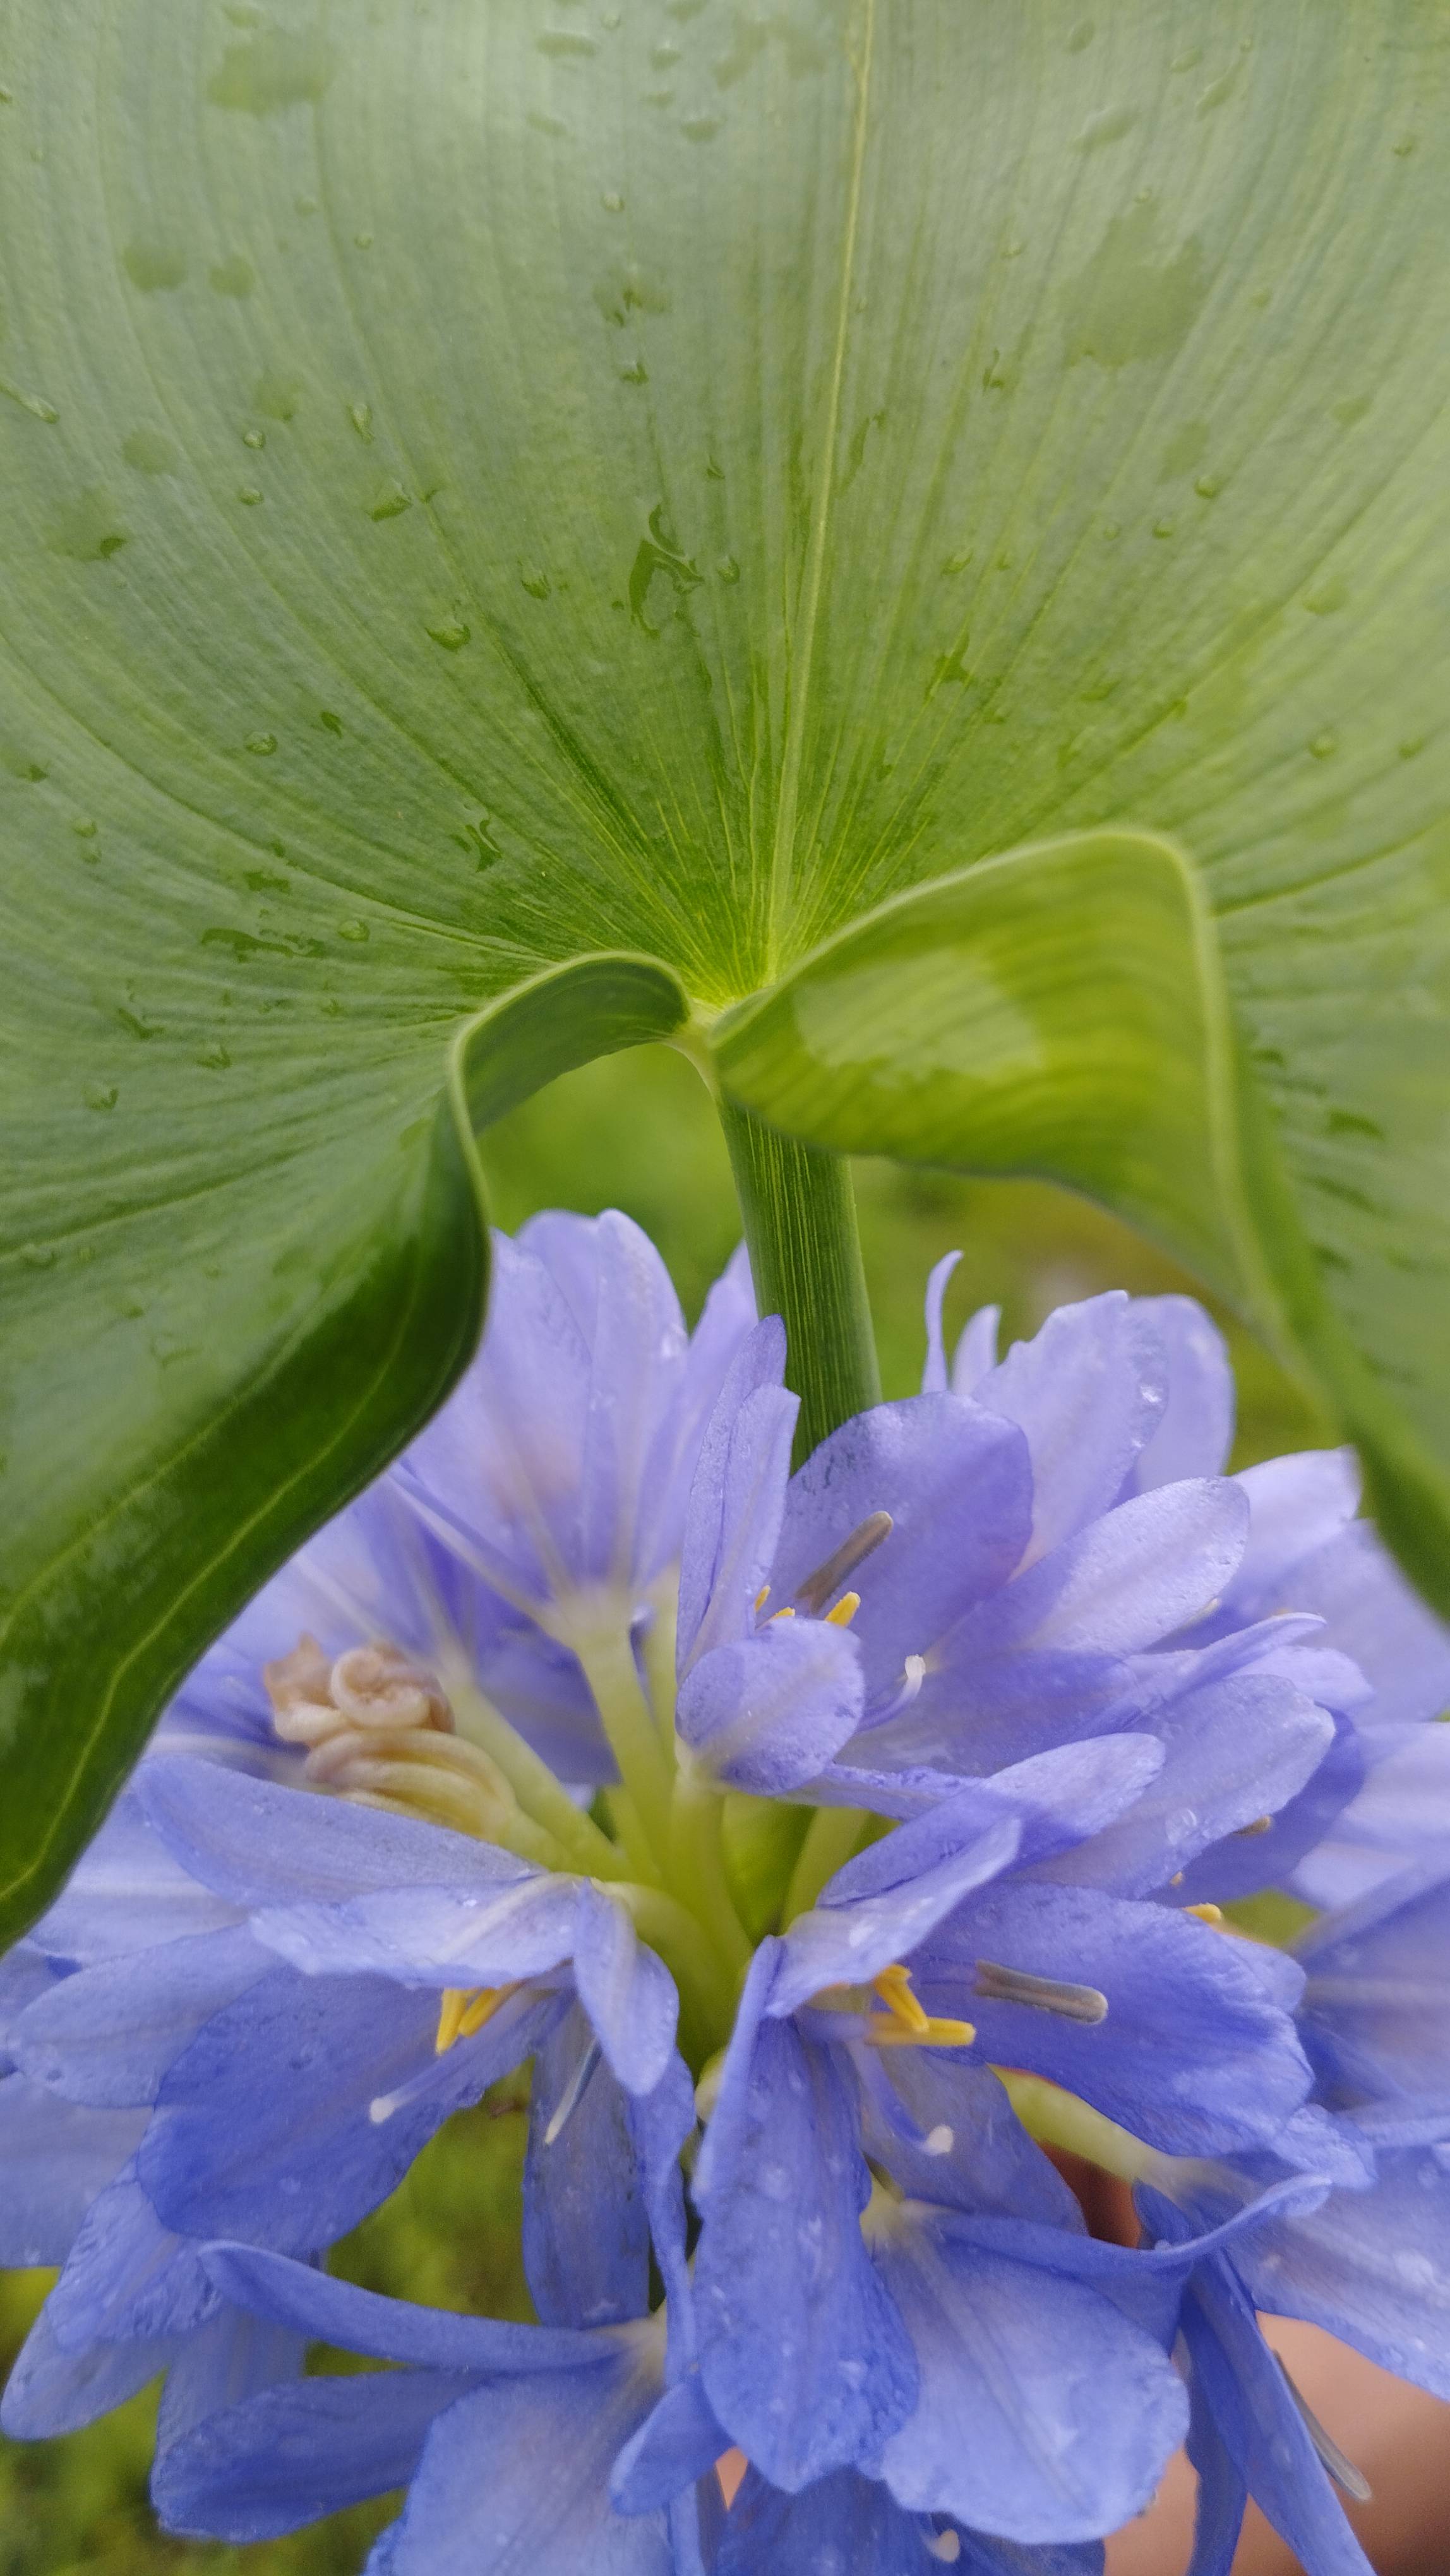
Species: Heartleaf False Pickerelweed (Monochoria korsakowii)